Phases of Operation Car Wash

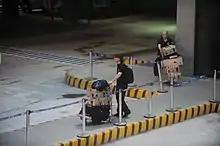
Federal police officers ship material seized at the Eletrobras electric utility, in Operation Radioactivity

On 19 June 2015, the Federal police launched the 14th phase of Operation Car Wash, code-named "Erga Omnes", a Latin expression meaning "valid for all". The targets were the contractors Odebrecht and Andrade Gutierrez. The two company presidents Marcelo Odebrecht and Otávio Azevedo, were arrested in the operation. Odebrecht directors Marcio Faria, Rogério Araújo and Alexandrino Alencar were also arrested. Thirty-eight search warrants were served, eight were for preventive detention, four were temporary detention, and nine were "condução coercitiva" warrants. Judicial warrants were served in São Paulo, Rio de Janeiro, Minas Gerais and Rio Grande do Sul.